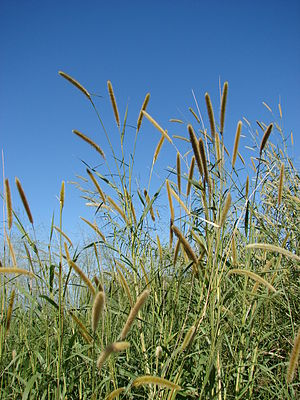
Lampepudsergræs-slægten
Afrikansk elefantgræs (Pennisetum purpureum)